Site A

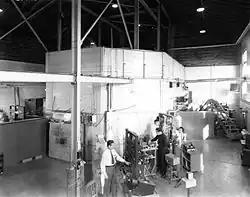
Chicago Pile-3, the world's first heavy water reactor.

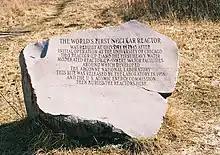
The marker at Site A

The site was acquired with the intention that it should become home to a plutonium production pilot plant. It was desired that the site be within commutable distance of Chicago, but for reasons of safety and security, should not be too close to the city. During a horseback ride in early 1942, the head of the Metallurgical Project, Professor Arthur Compton, identified a suitable site in what was then known as the Argonne Forest Once an estimate of the required land was available, the way was clear for the U.S. Army Corps of Engineers to lease of land from the forest preserve district, which was done in August, 1942. However, very soon afterwards, it was found that the scale of operations would require a larger site, and plans for the pilot site were moved to Oak Ridge, Tennessee.